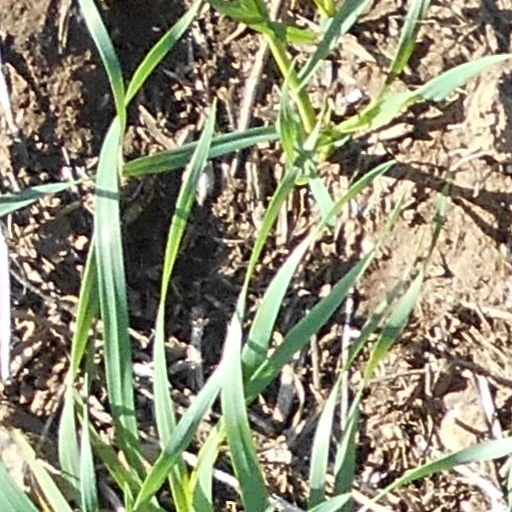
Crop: wheat